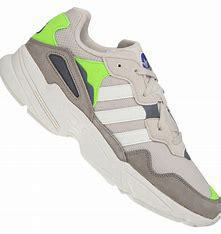
Brand: Adidas
Model: Yung 96